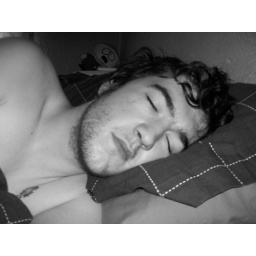
me asleep in black and white